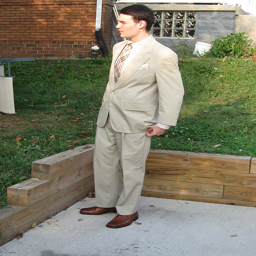
A man stands in his suit in front of the grassy hill.
a young guy wearing a tan suit and tie
A man dressed up in a suit outside.
A young man in a suit looks off to his right.
a male in a tan suit and brown tie and some grass